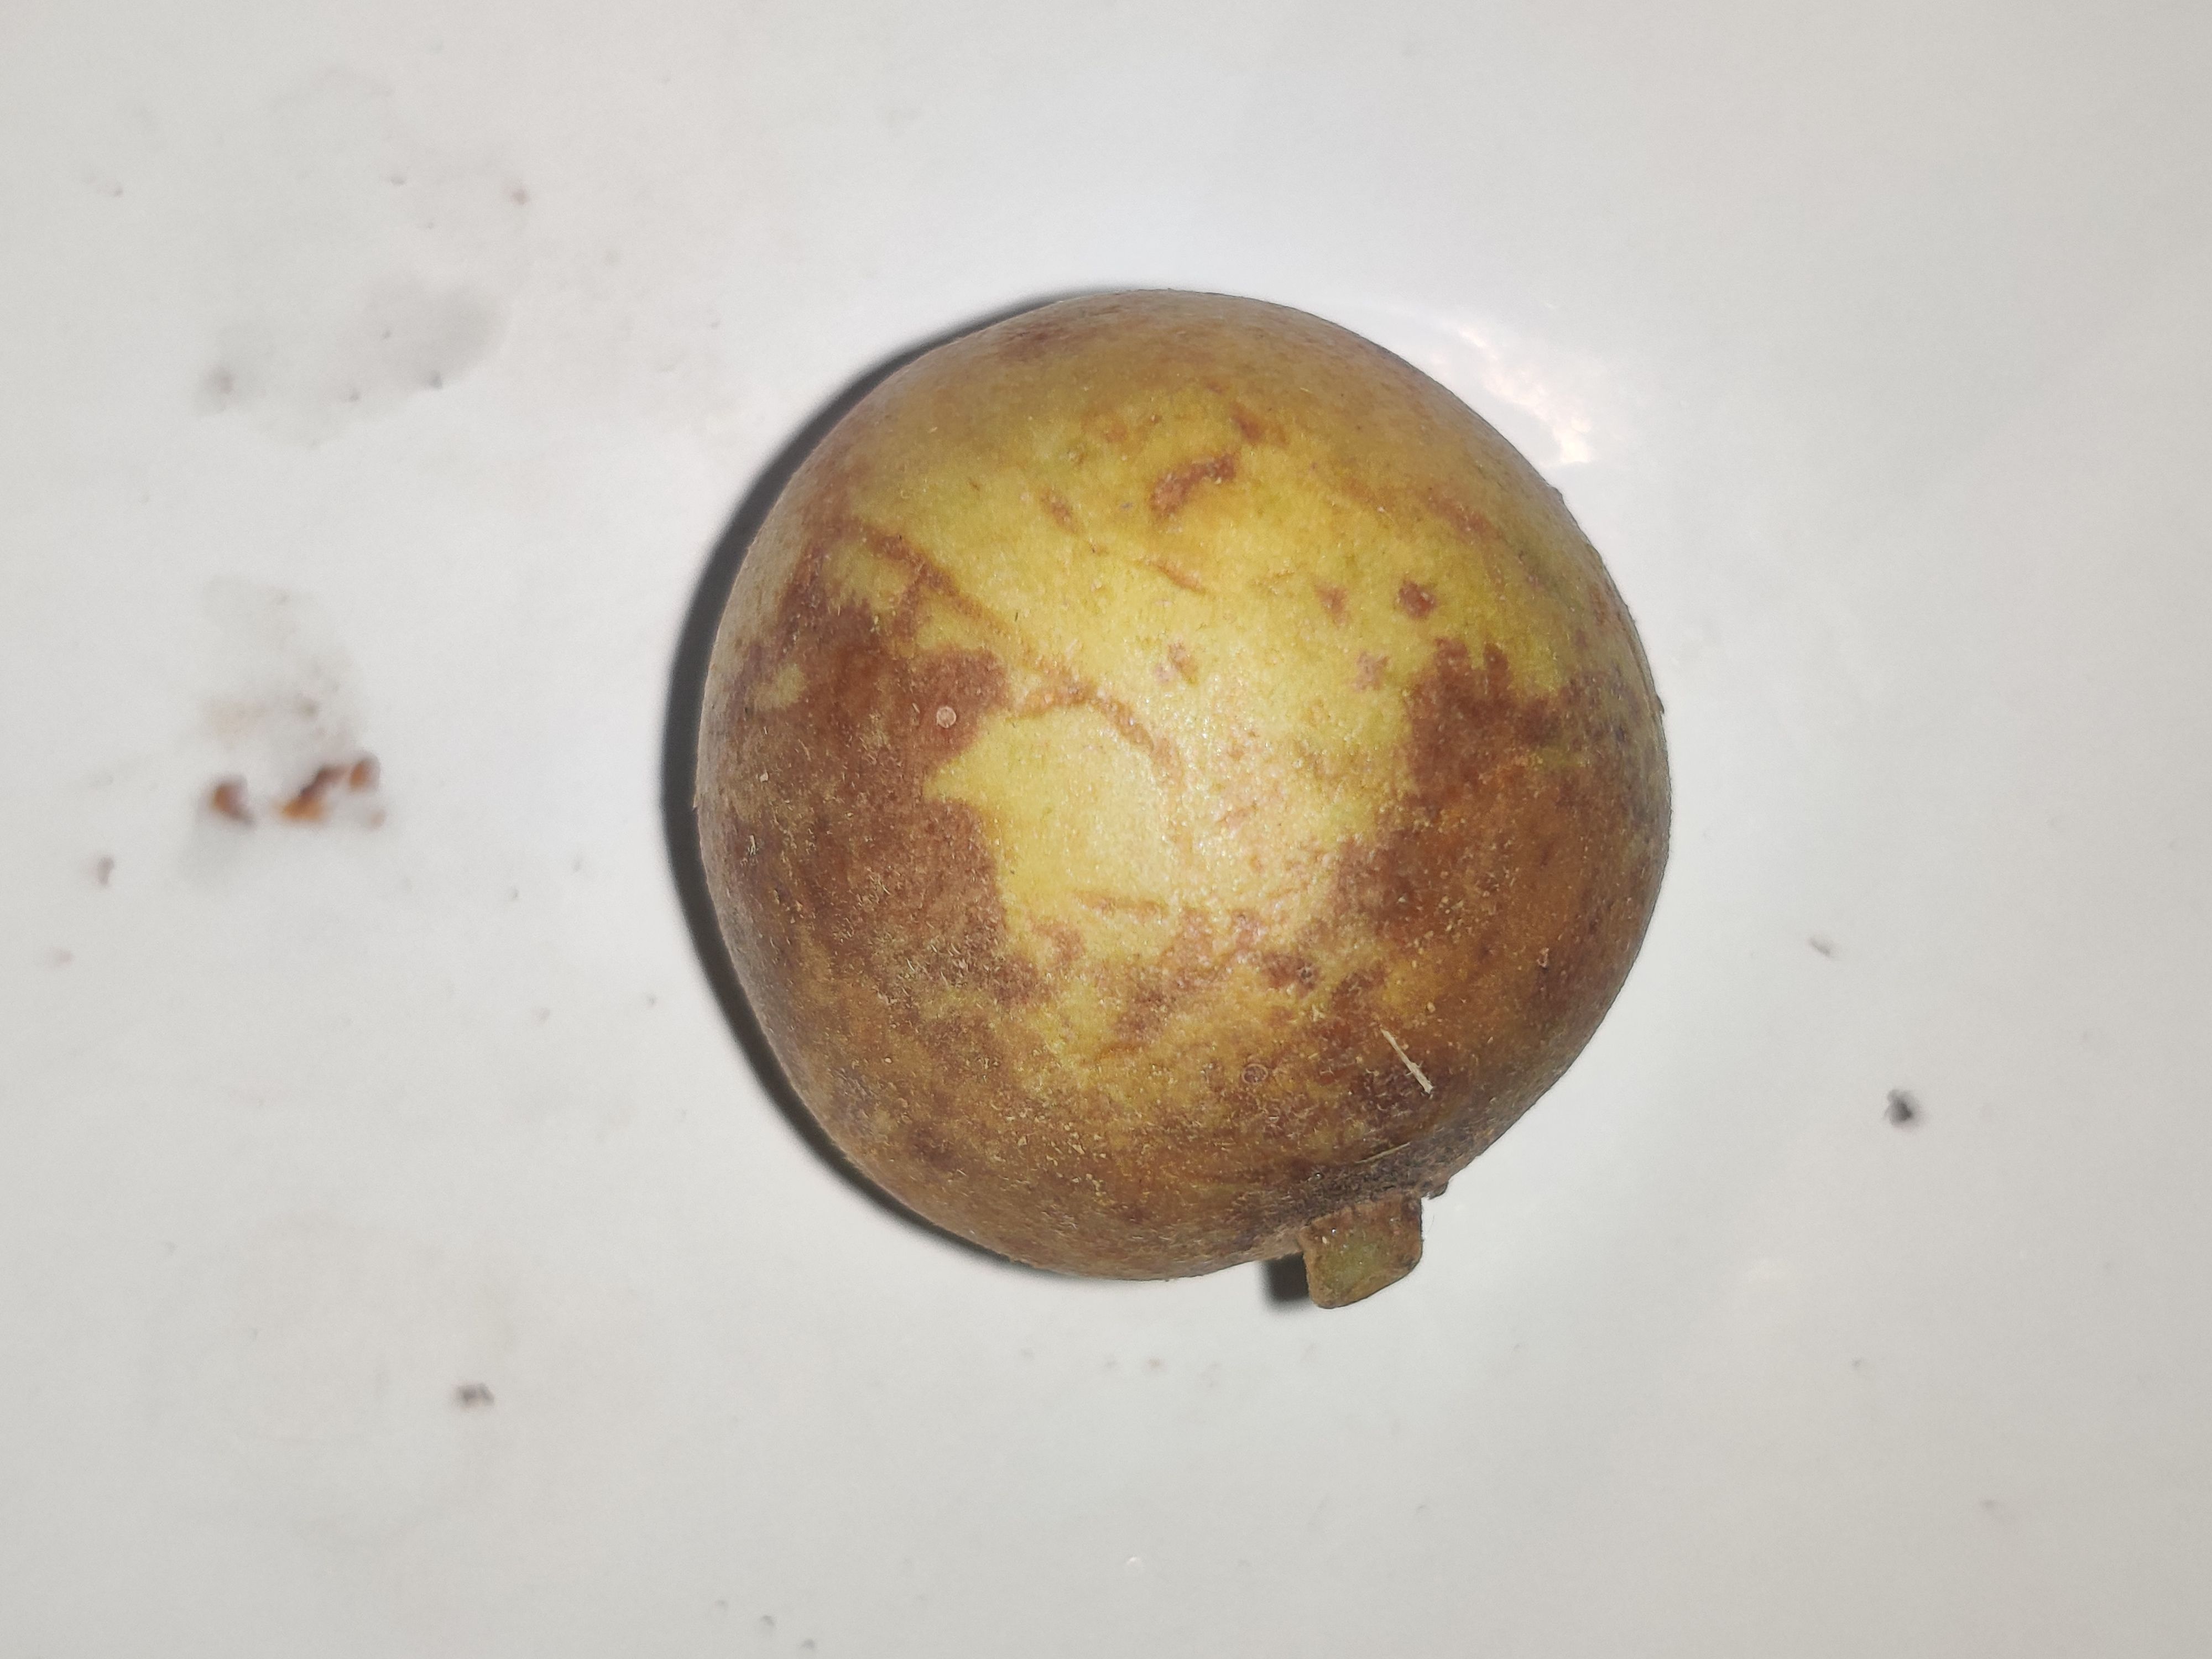
Fruit: burmese-grape
Grade: 2nd-grade